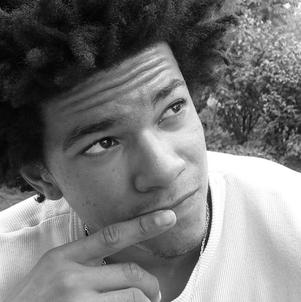
Age: 19